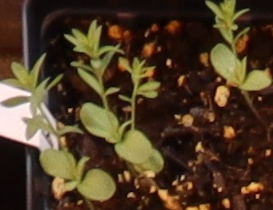
Label: Flax